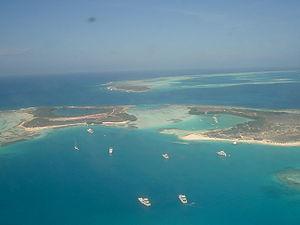
Cet article recense les zones humides du Venezuela concernées par la convention de Ramsar.
Le Parc national Archipiélago de Los Roques est un parc national vénézuélien créé le 9 août 1972 et qui s'étend sur l'ensemble de l'archipel de Los Roques dans la mer Caraïbe.